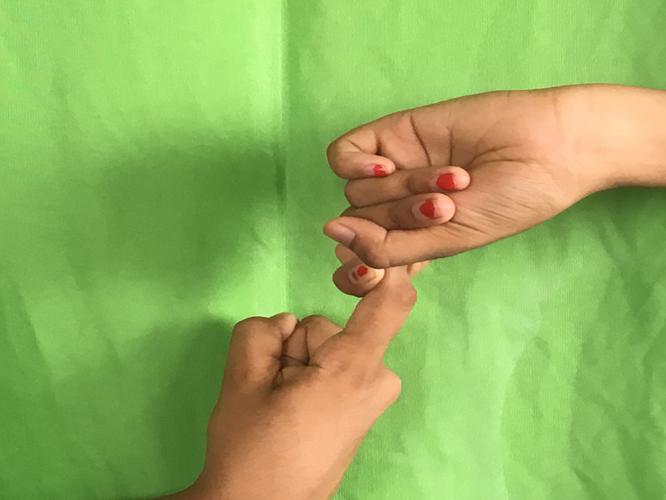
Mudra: Pasha
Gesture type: double_hand